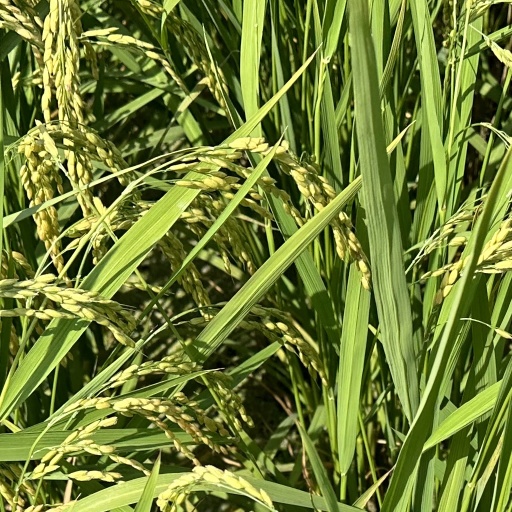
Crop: rice